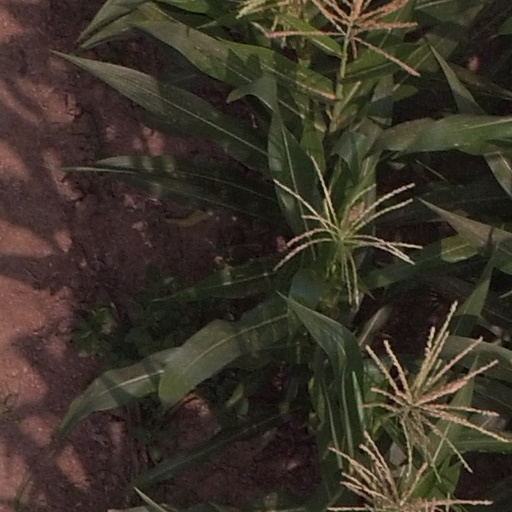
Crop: maize; corn